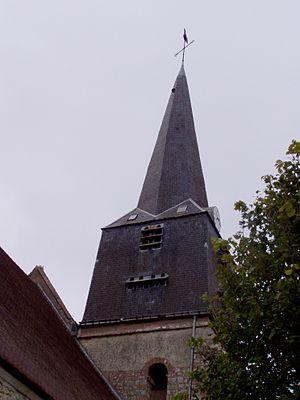
Photographie du fr:clocher tors de l'église de fr:Boësses dans le Loiret prise par Accrochoc le 04 septembre 2006
Un clocher tors ou clocher flammé est un clocher dont la flèche est spiralée, souvent couverte d'ardoise. Le clocher d'une église se compose le plus souvent d'une tour carrée en pierre sur laquelle repose une pyramide coiffée d'une flèche.